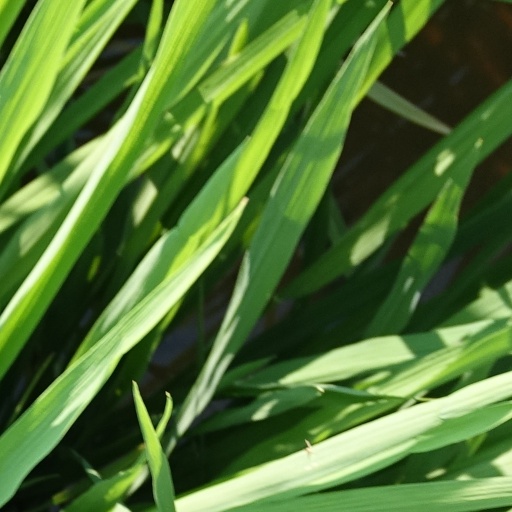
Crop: rice